The Albany Academy

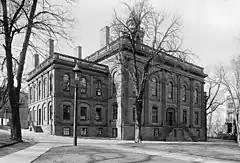
The Old Academy Building, now the Joseph Henry Memorial

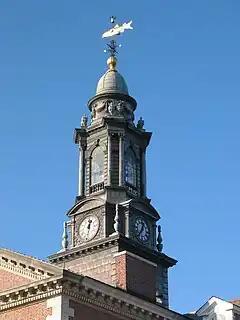
The Academy's cupola rises above the main building is topped with a fish and pumpkin.

The Albany Academy is the oldest day school for boys in New York state's Capital Region. The Academy was chartered in March 1813 to educate the sons of Albany's political elite and rapidly growing merchant class. In the Census three years prior, Albany was the tenth-largest city in the United States, and would remain so through the 1850s due to the prominence of the Erie Canal.